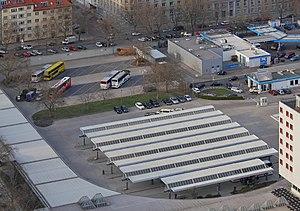
La Gare routière internationale de Berlin est une gare routière d'autocars située à Berlin-Westend dans la zone piétonne de Charlottenburg-Wilmersdorf.